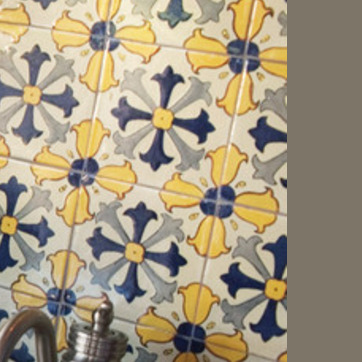
Material: tile